Answer in natural language. Is brown wooden chair (marked A) in front of gray lshaped countertop (marked B)? Choose between the following options: yes or no
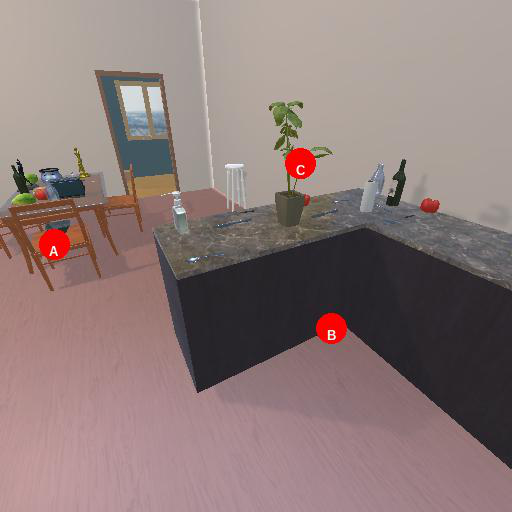
<answer>no</answer>